WKBN-TV

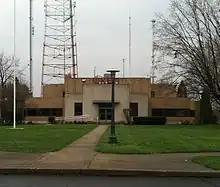
WKBN-TV transmitter, office and studio building, located at 3930 Sunset Boulevard, about five miles south of downtown Youngstown. This is also the main base of operations for sister Fox affiliate WYFX-LD, and ABC affiliate WYTV-TV; the latter of which is operated under a shared-services agreement with WKBN-TV.

The station went on-the-air January 11, 1953, as the first UHF station in Ohio and the sixth in the nation. It was owned by the Williamson family along with WKBN radio (AM 570 and FM 98.9, now WMXY) as part of the WKBN Broadcasting Corporation. The radio station was a CBS Radio affiliate, and the television station has remained a primary CBS affiliate. It also had secondary affiliations with ABC and DuMont. Shortly afterward, WKST-TV in nearby New Castle, Pennsylvania (now WYTV), signed-on and took the ABC affiliation. With DuMont off-the-air three years later, WKBN was solely affiliated with CBS by the end of 1956.